Question: What does the toilet look like?
Tambaya: Dame masai ɗin yake kama?
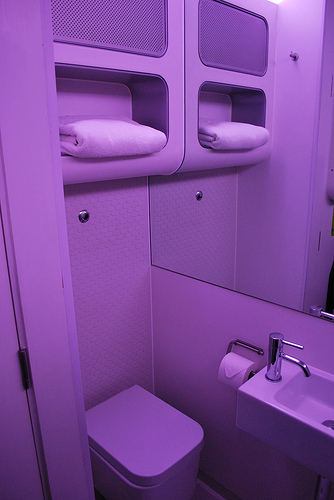
Answer: Trash can.
Amsa: Gwan-gwanin abin shara.